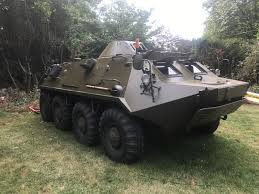
Label: BTR-60